Buckhorn Creek (California)

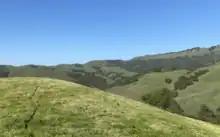

Buckhorn Creek's flow is heavily dependent on rainfall and can become greatly diminished during the dry period from June to November. During droughts there may only be water in pools in some sections of the stream.